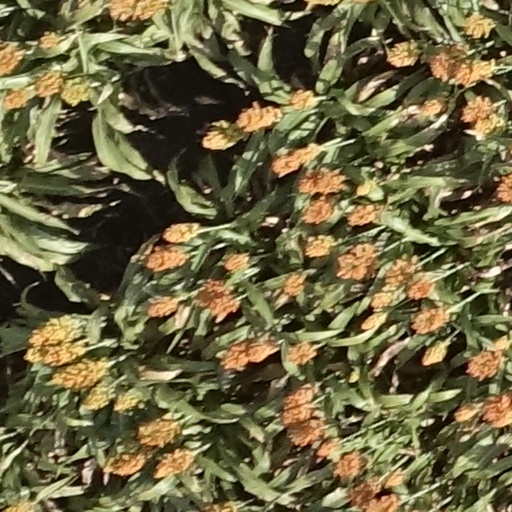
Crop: sorghum